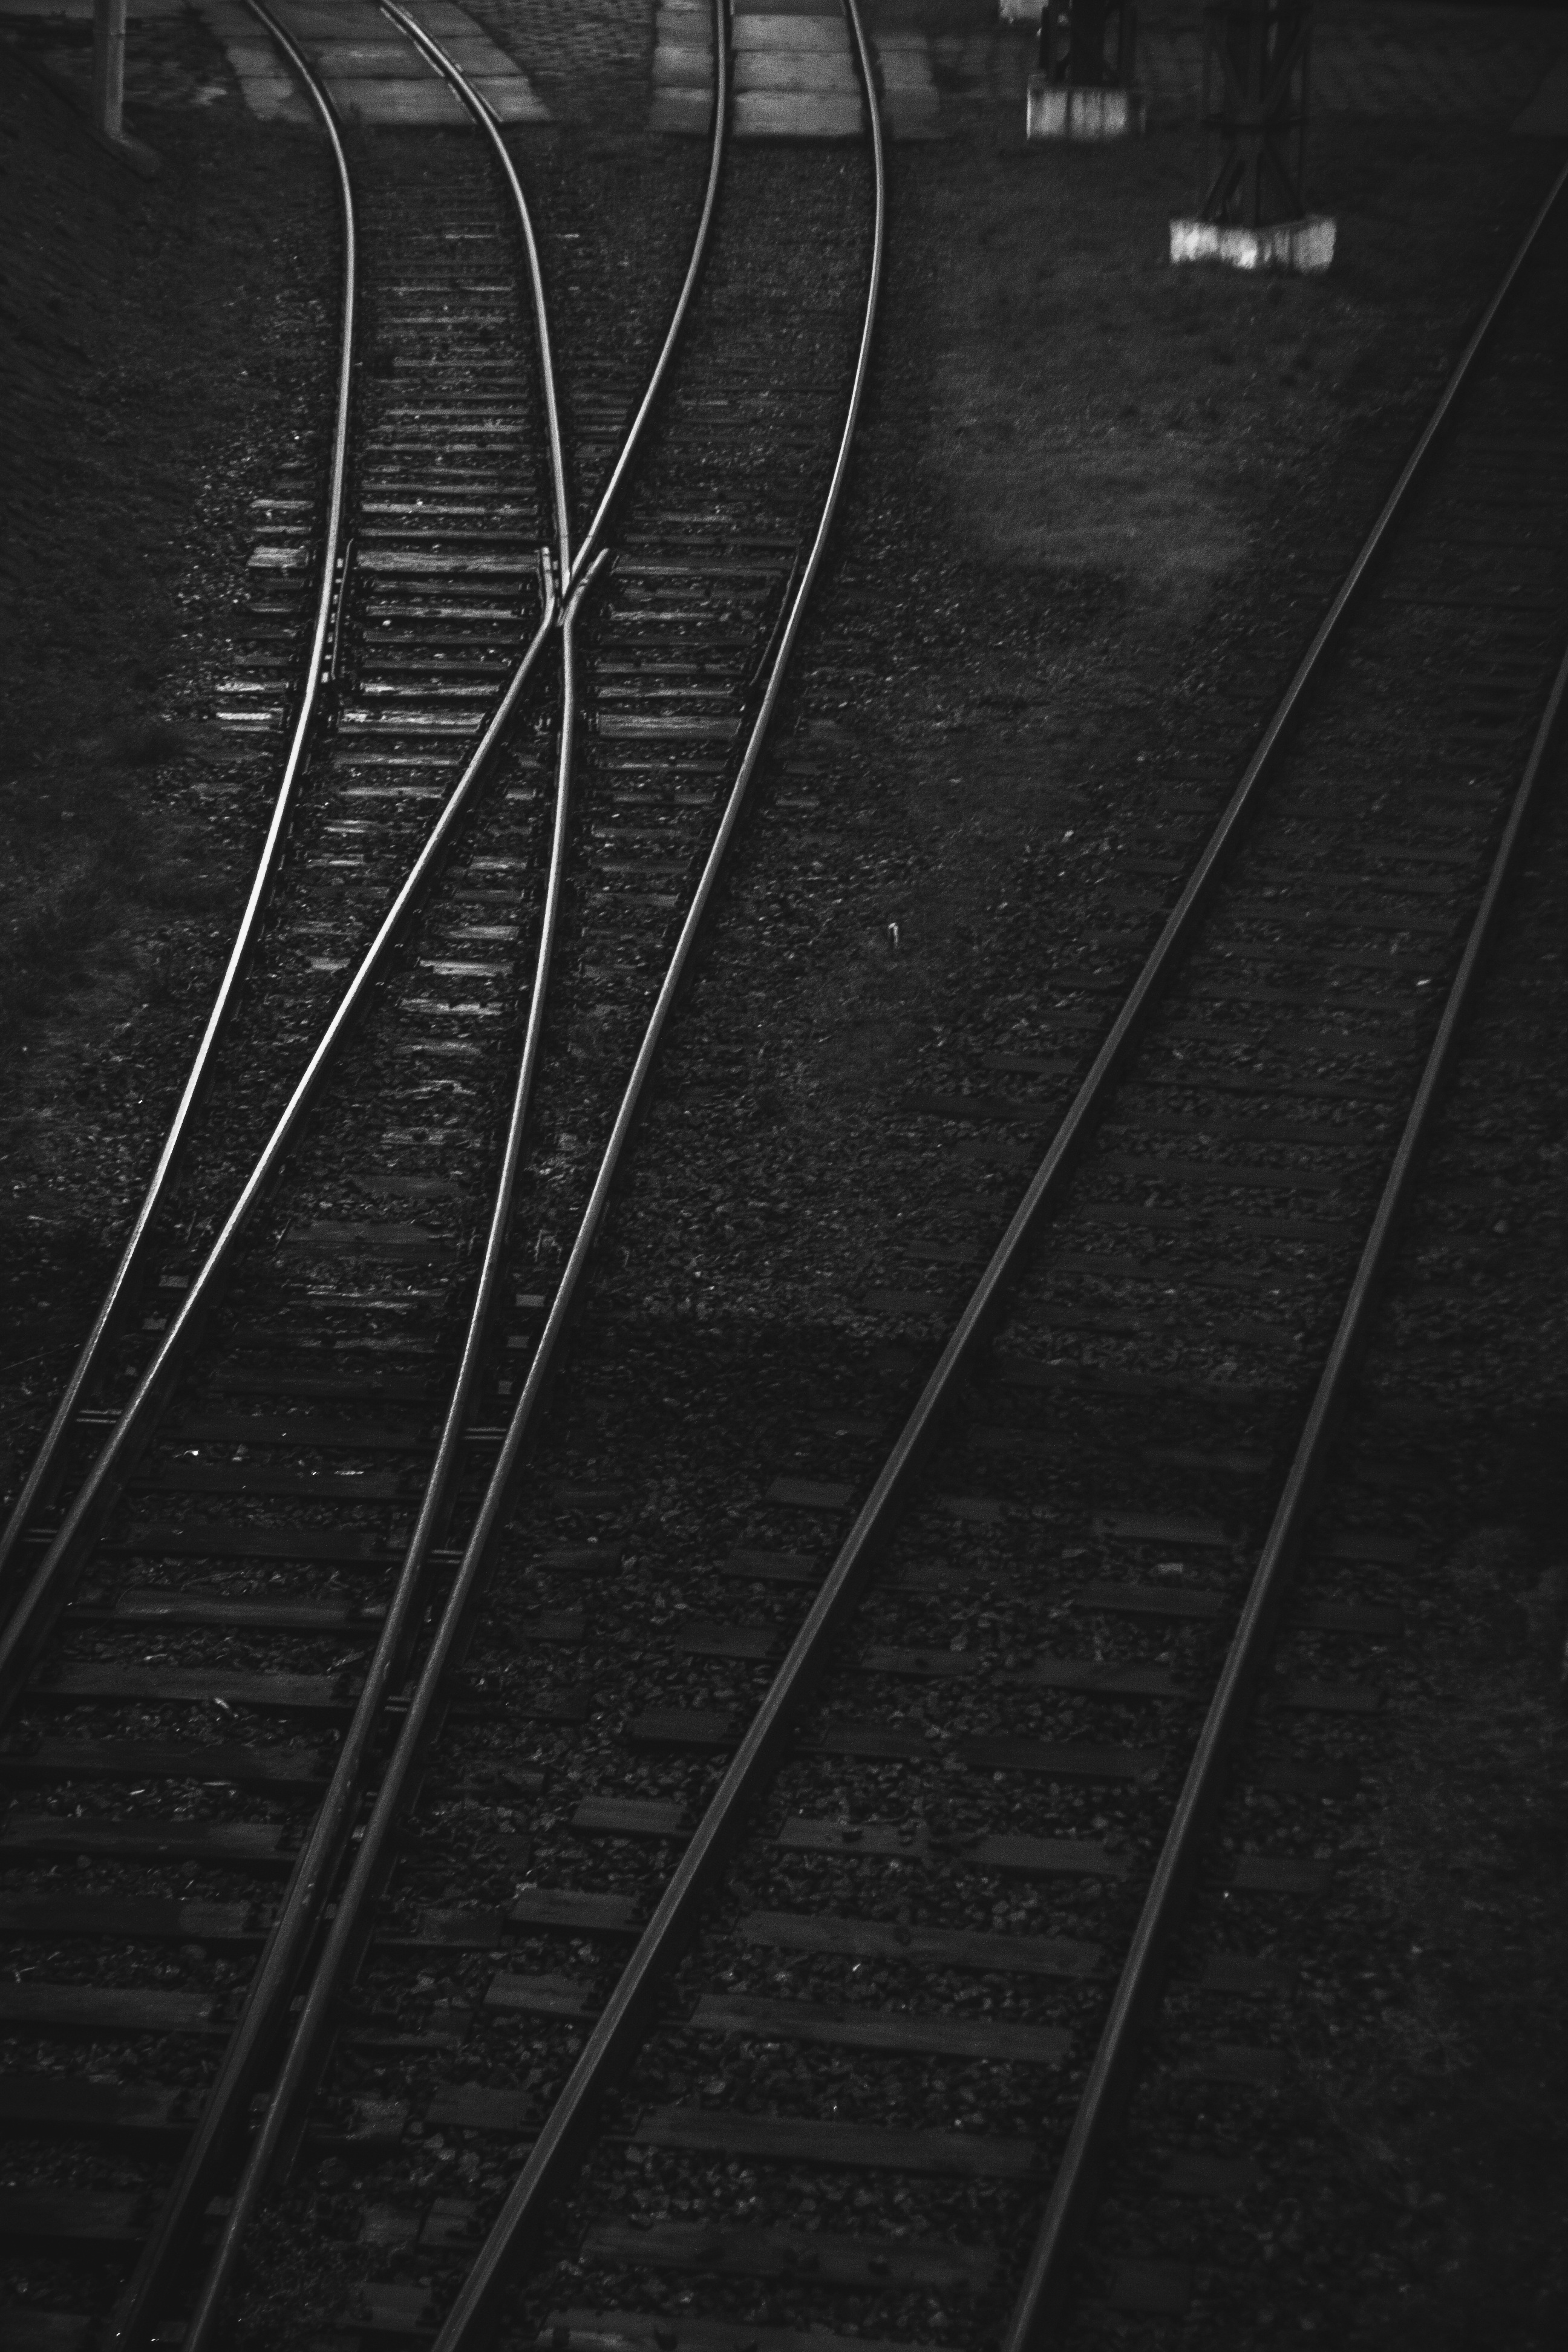
light, black and white, wood, railroad, white, photography, vintage, texture, floor, line, color, shadow, darkness, black, monochrome, circle, bw, tracks, symmetry, poland, shape, polska, monochrome photography, lodz